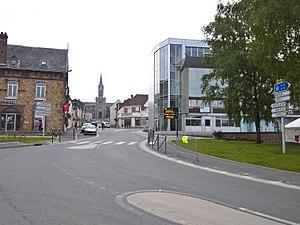
Vue générale d'Ailly-sur-Noye depuis la RD 920
Ailly-sur-Noye est une commune française située dans le département de la Somme en région Hauts-de-France.